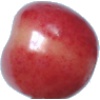
Label: cherry_rainier